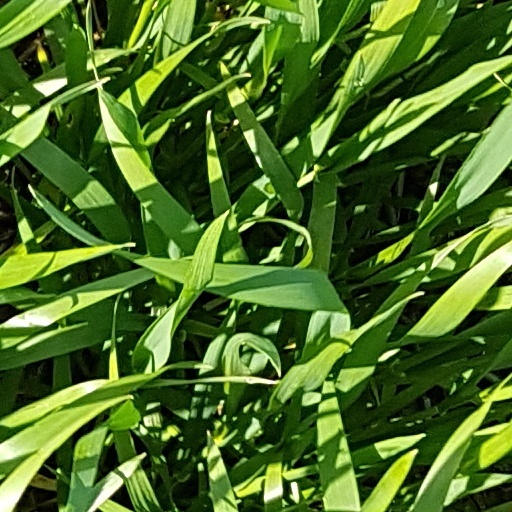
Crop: wheat